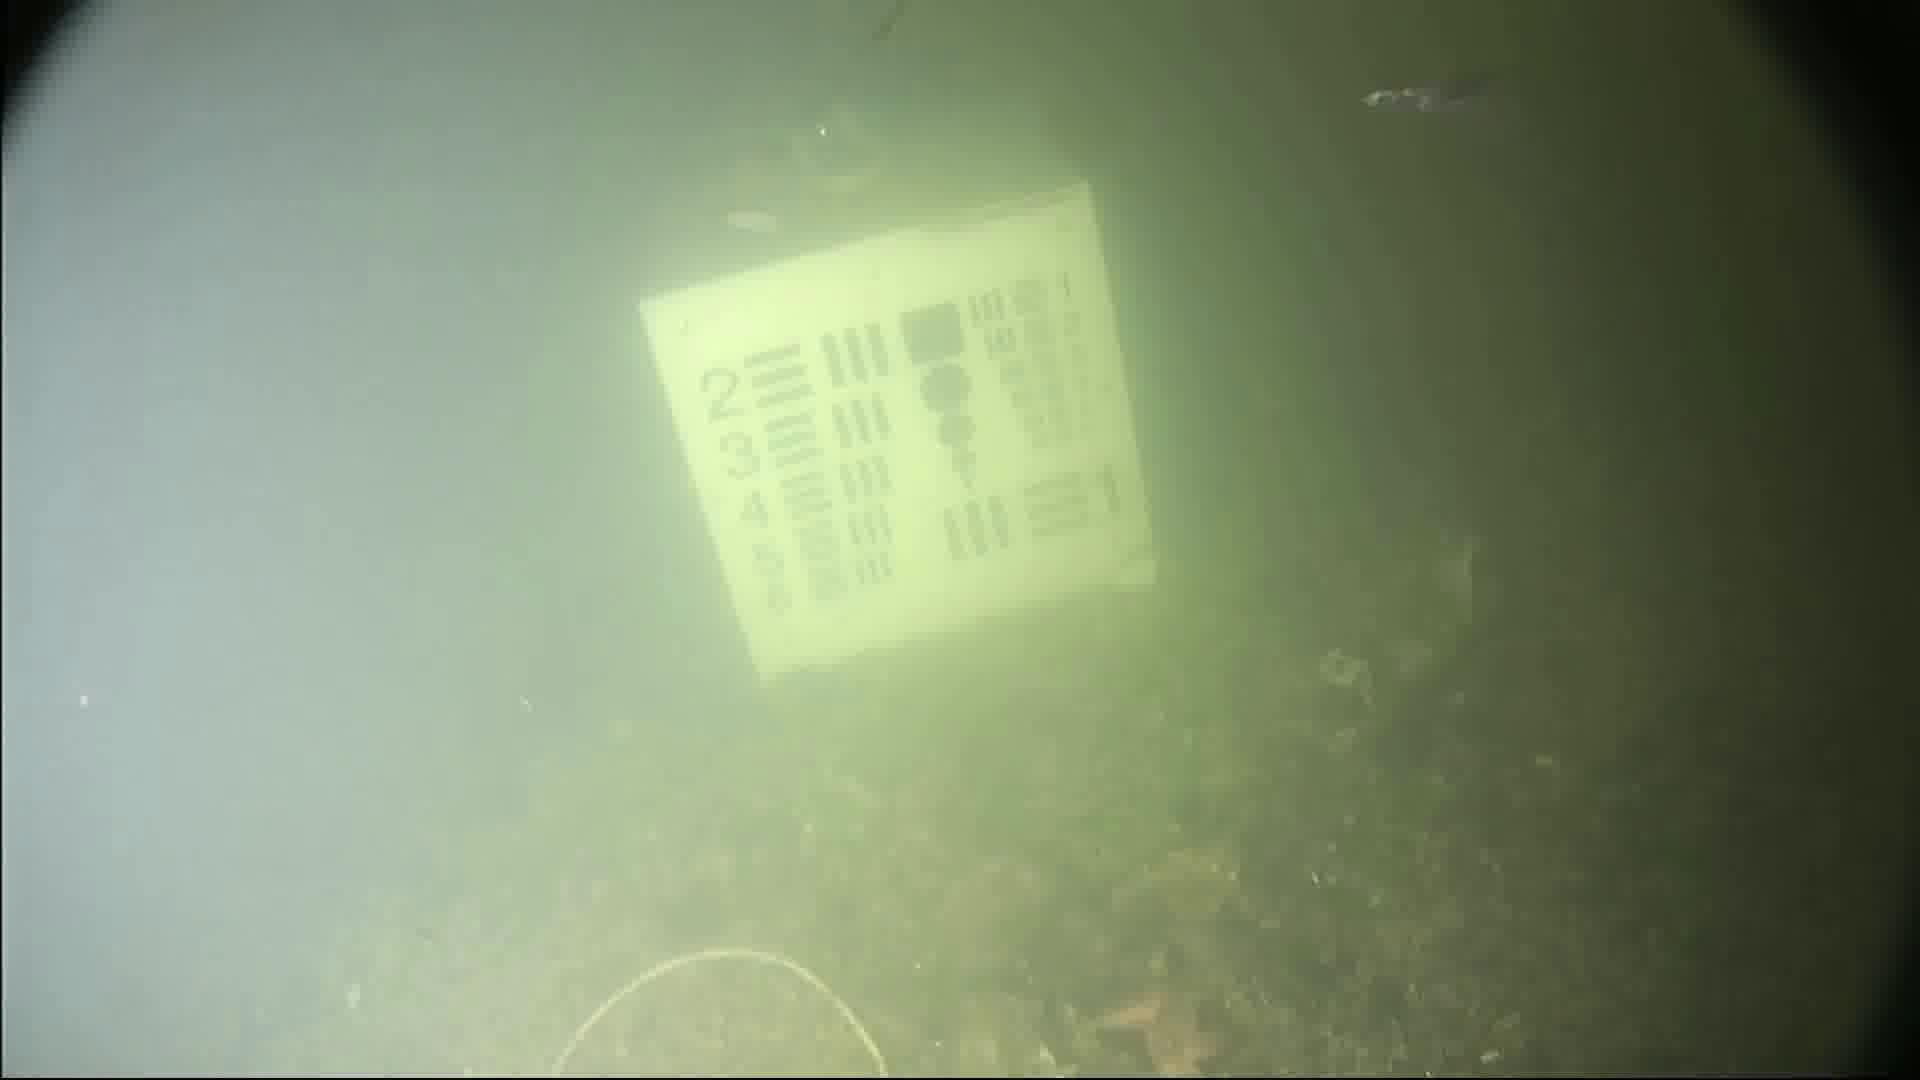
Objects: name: small_fish
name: starfish